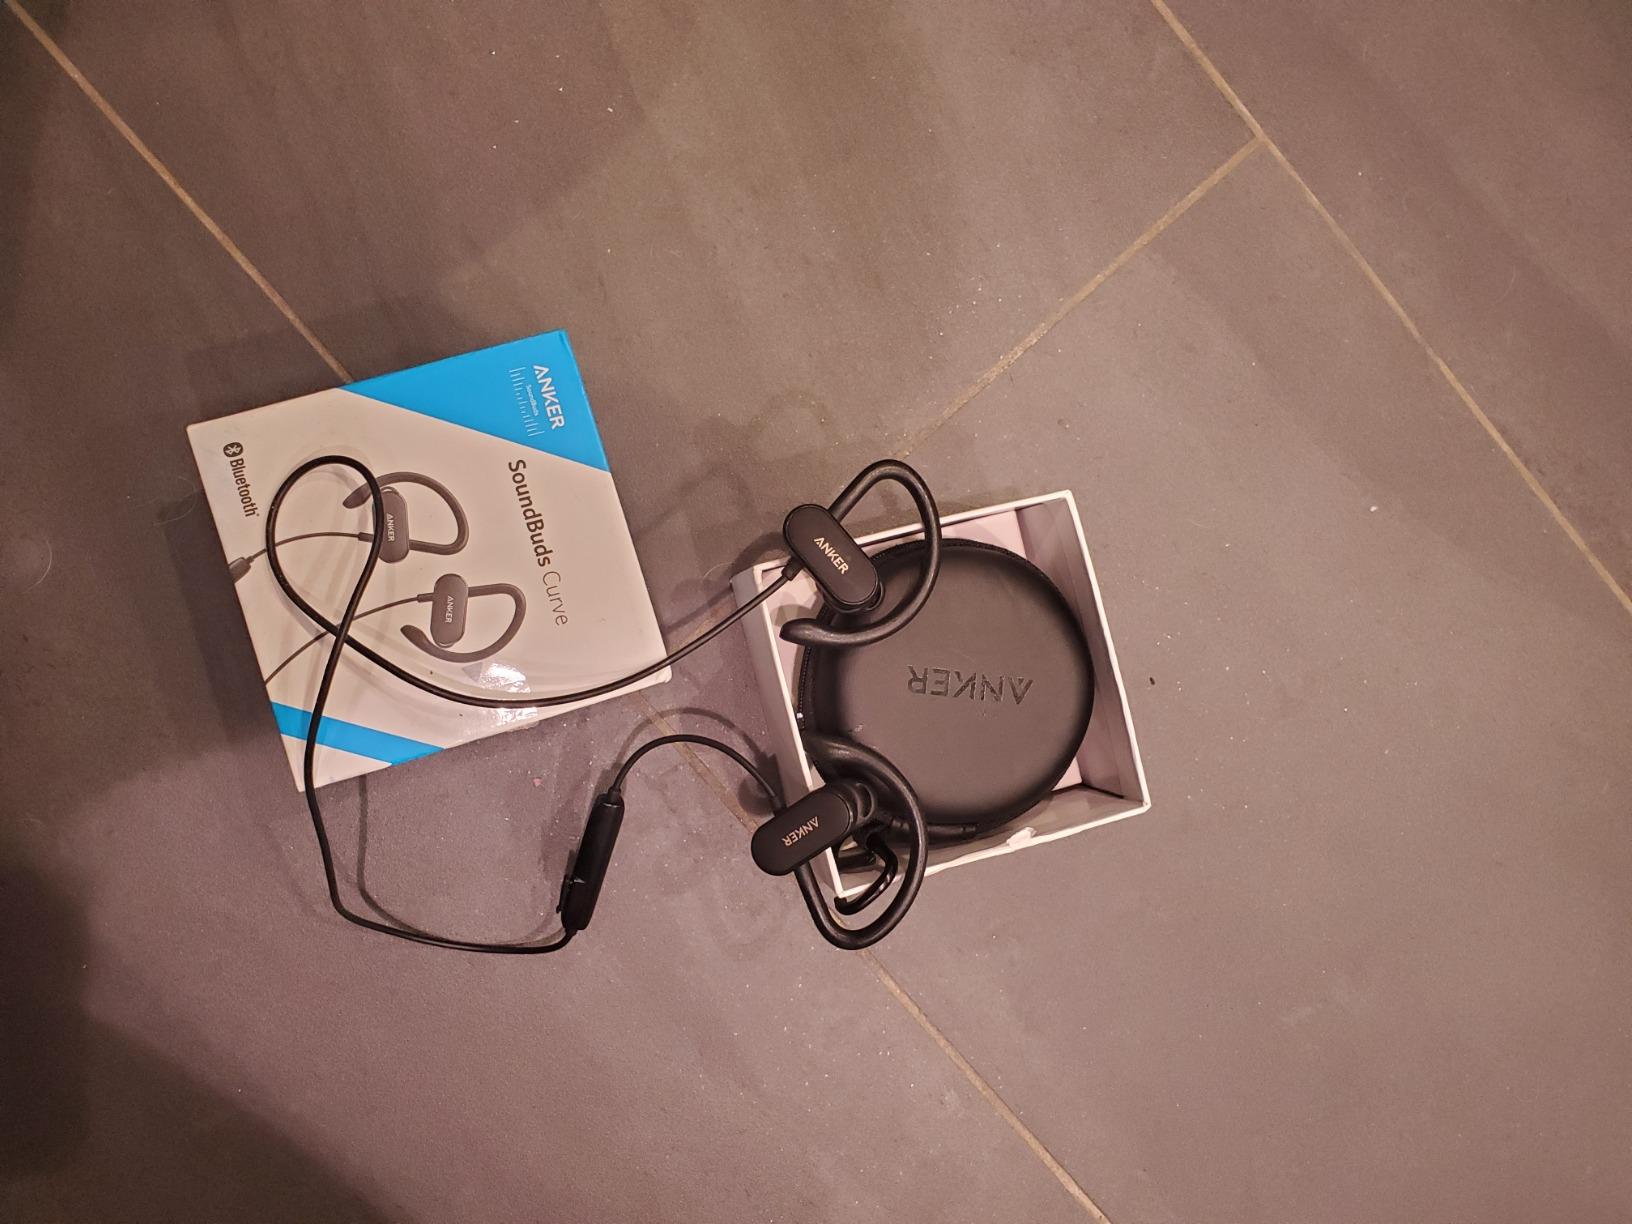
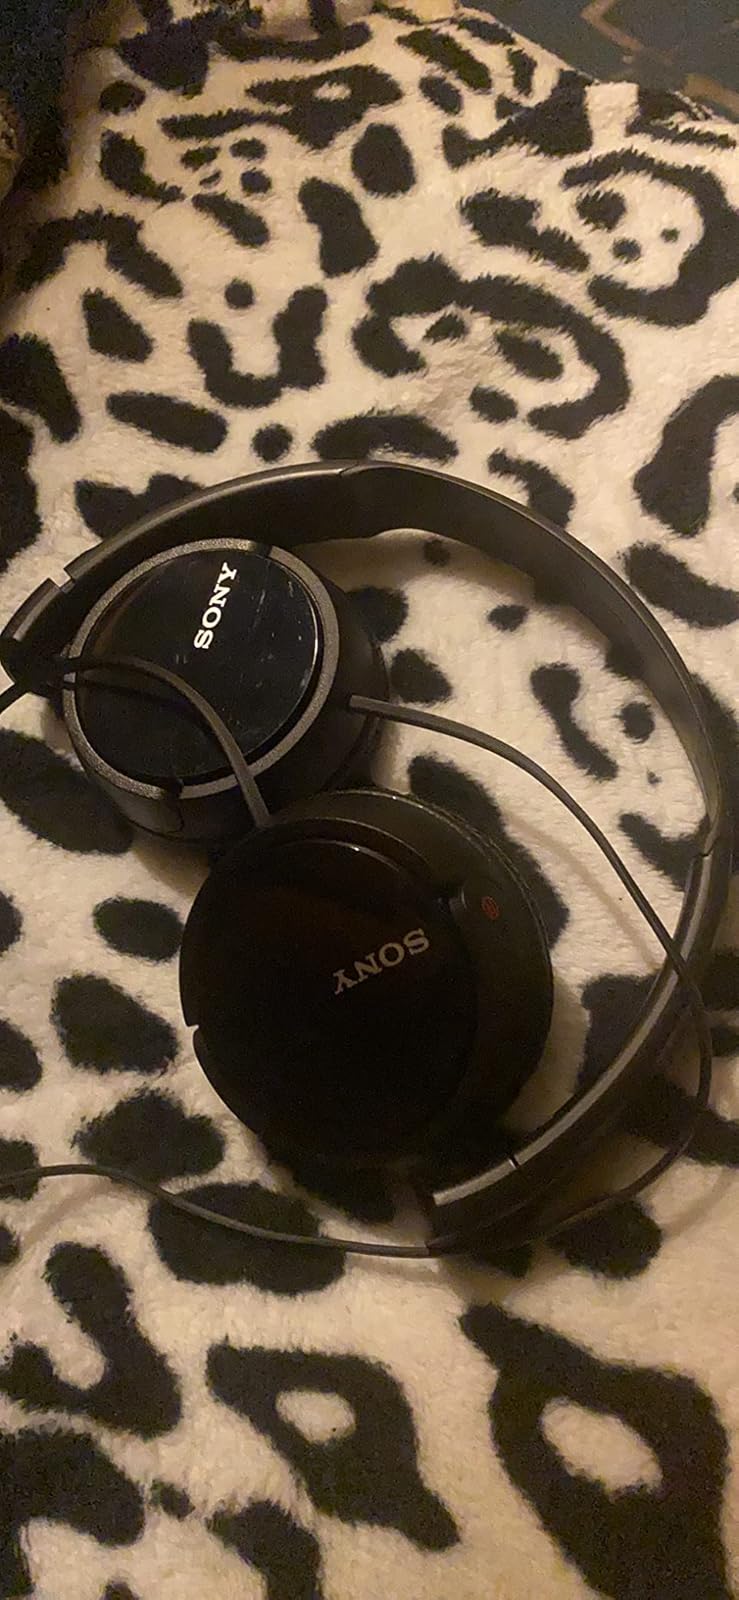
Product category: headphones
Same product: no